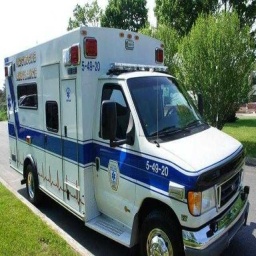
Label: ambulance